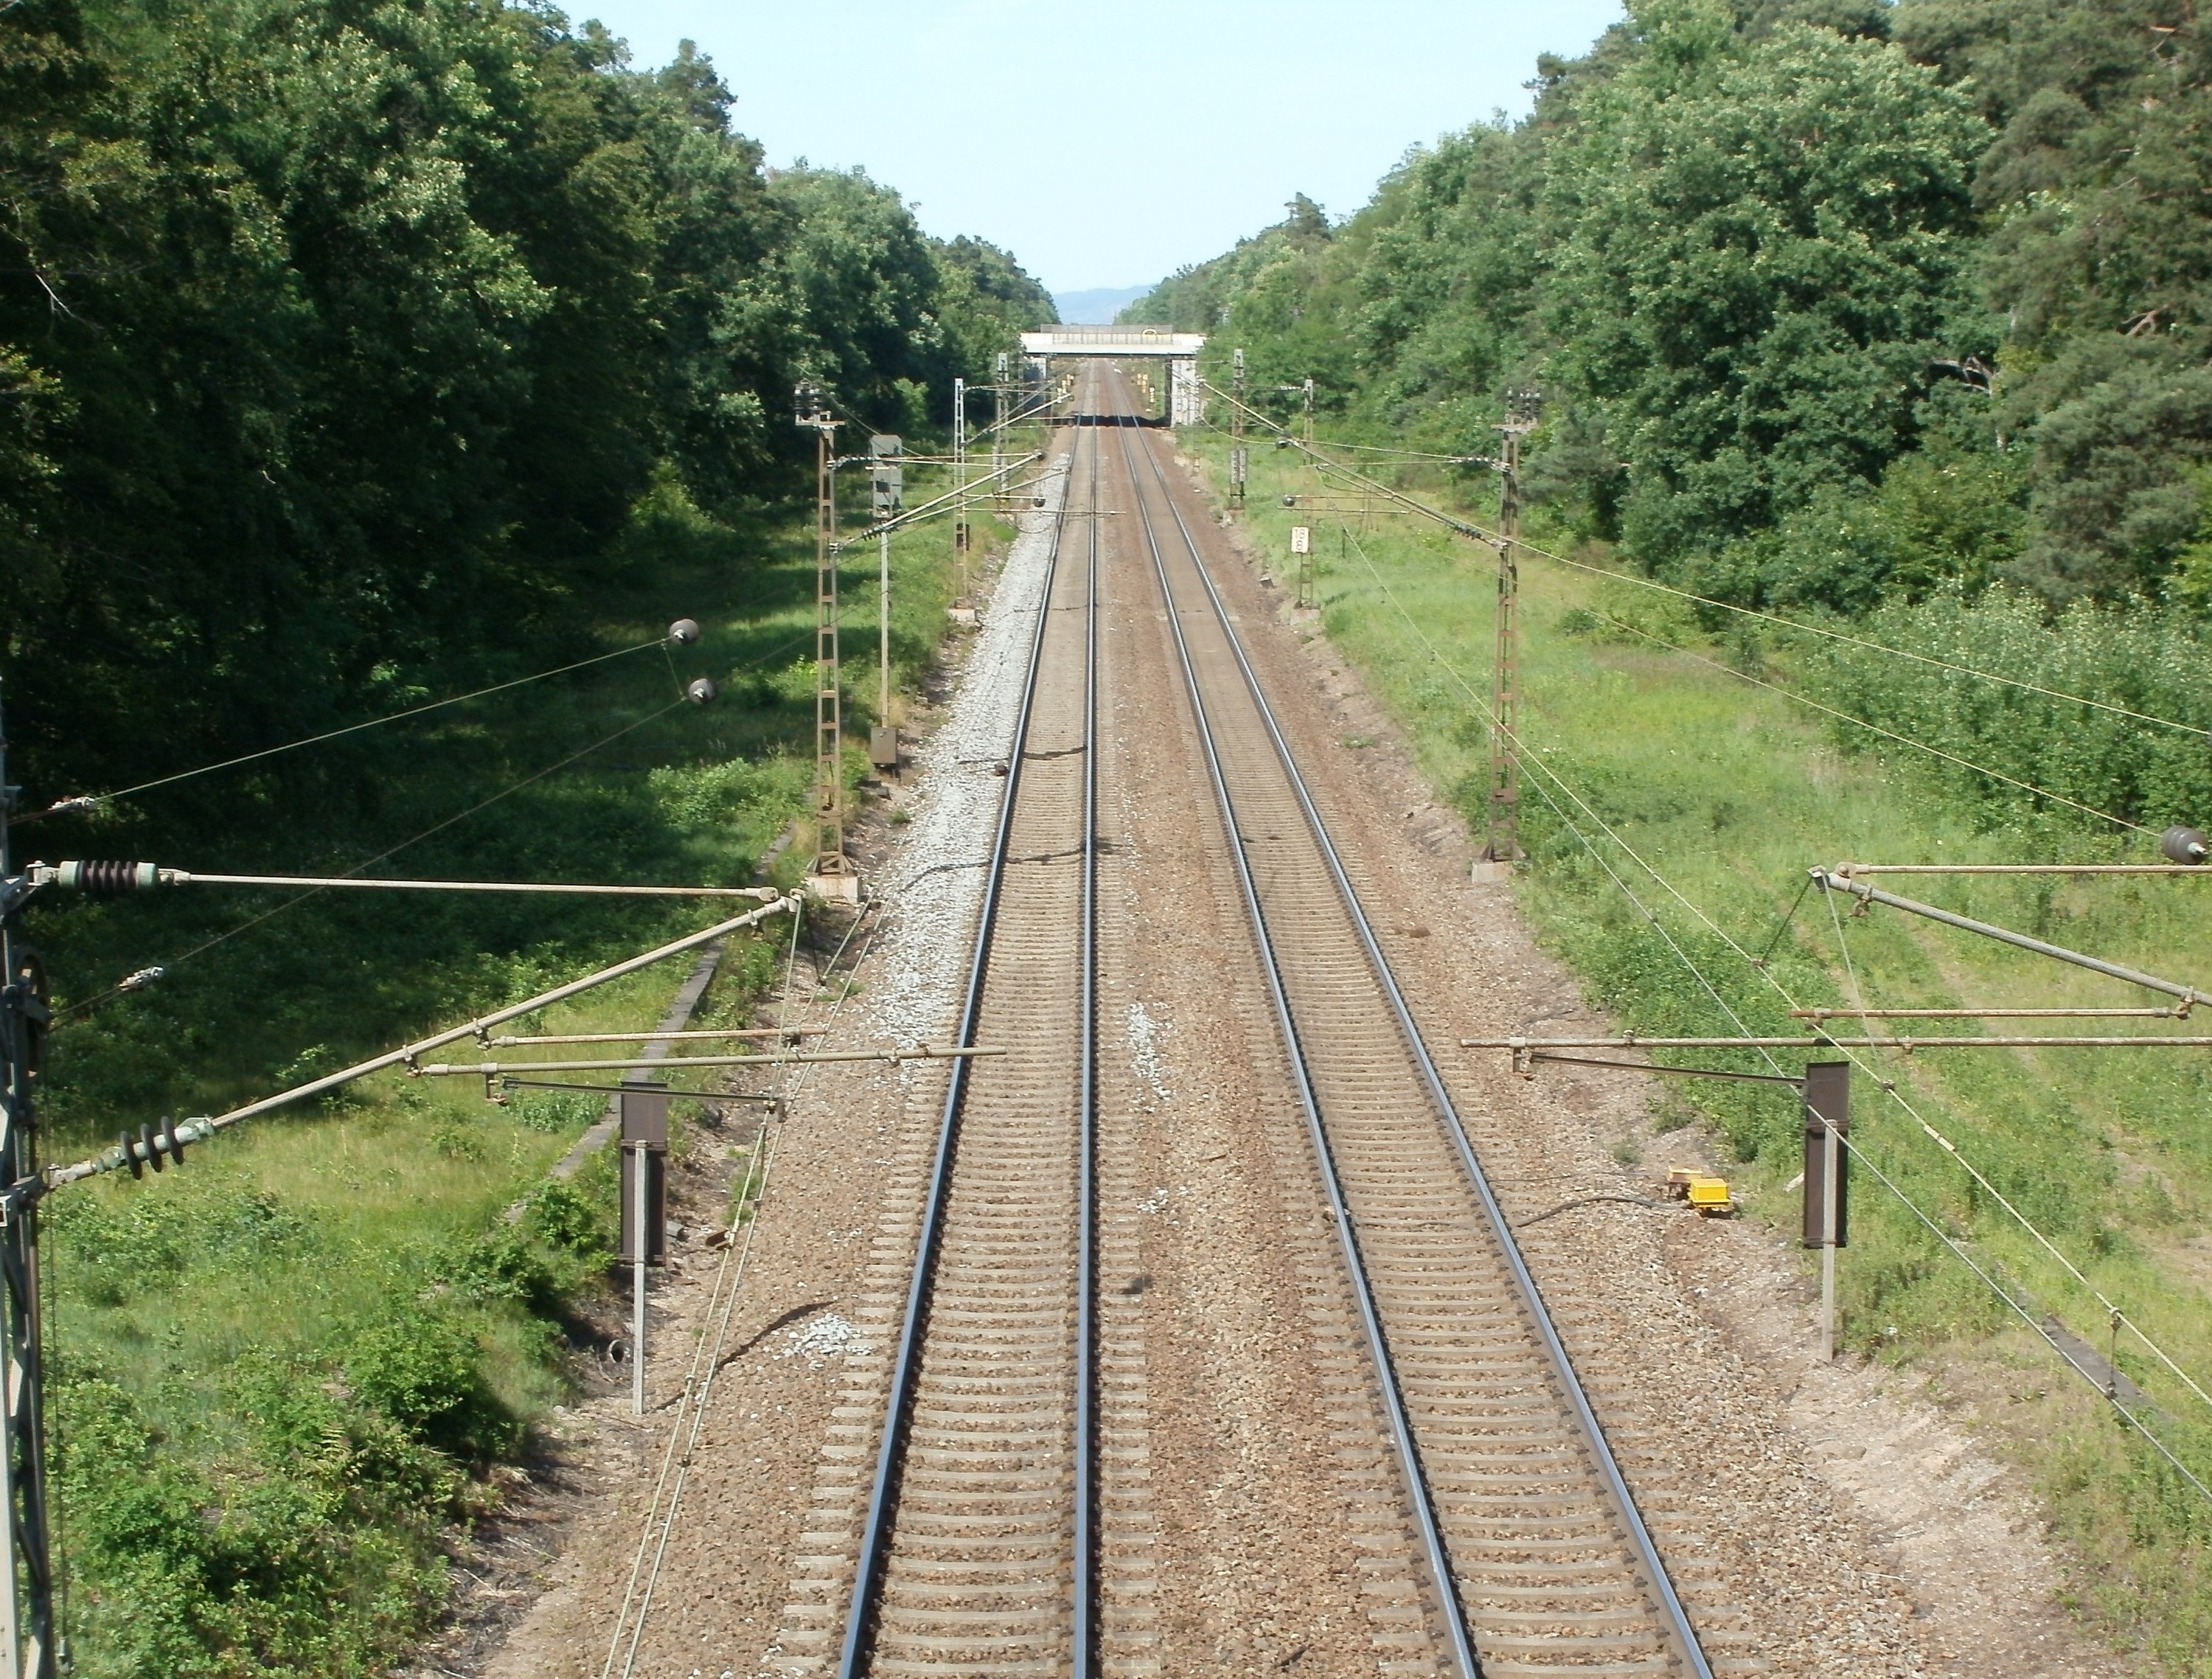
tree, path, track, railway, railroad, trail, bridge, traffic, urban, train, travel, steel, transportation, transport, construction, vehicle, journey, metal, industrial, industry, lane, cool image, i, rail transport, thoroughfare, rheinbahn